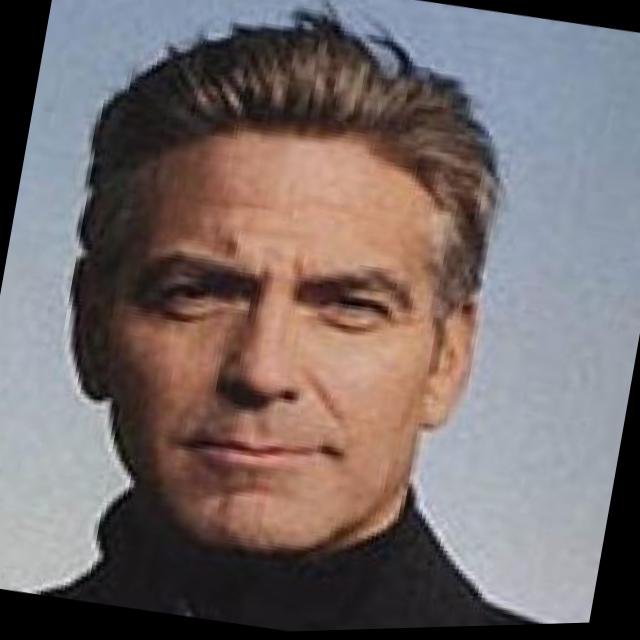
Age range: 45-64